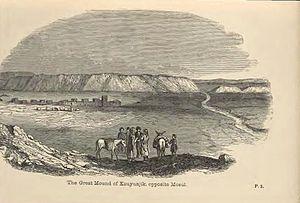
Ninive est une ancienne ville de l'Assyrie, dans le Nord de la Mésopotamie. Elle se situait sur la rive est du Tigre, au confluent du Khosr, à un emplacement aujourd'hui localisé dans les faubourgs de la ville moderne de Mossoul, en Irak, dont le centre se trouve de l'autre côté du fleuve. Les deux sites principaux de la cité sont les collines de Kuyunjik et de Nebī Yūnus.